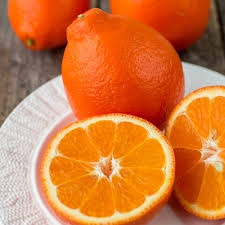
Label: mandarine